Presidential Broadcast Service

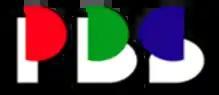
PBS logo from 1987 to 2017

During the last months of the Aquino administration, PBS along with its TV counterpart, People's Television Network transferred its offices from ABS-CBN Broadcasting Center complex to PIA/Media Center Building in Visayas Avenue, Quezon City on January 22, 1992.